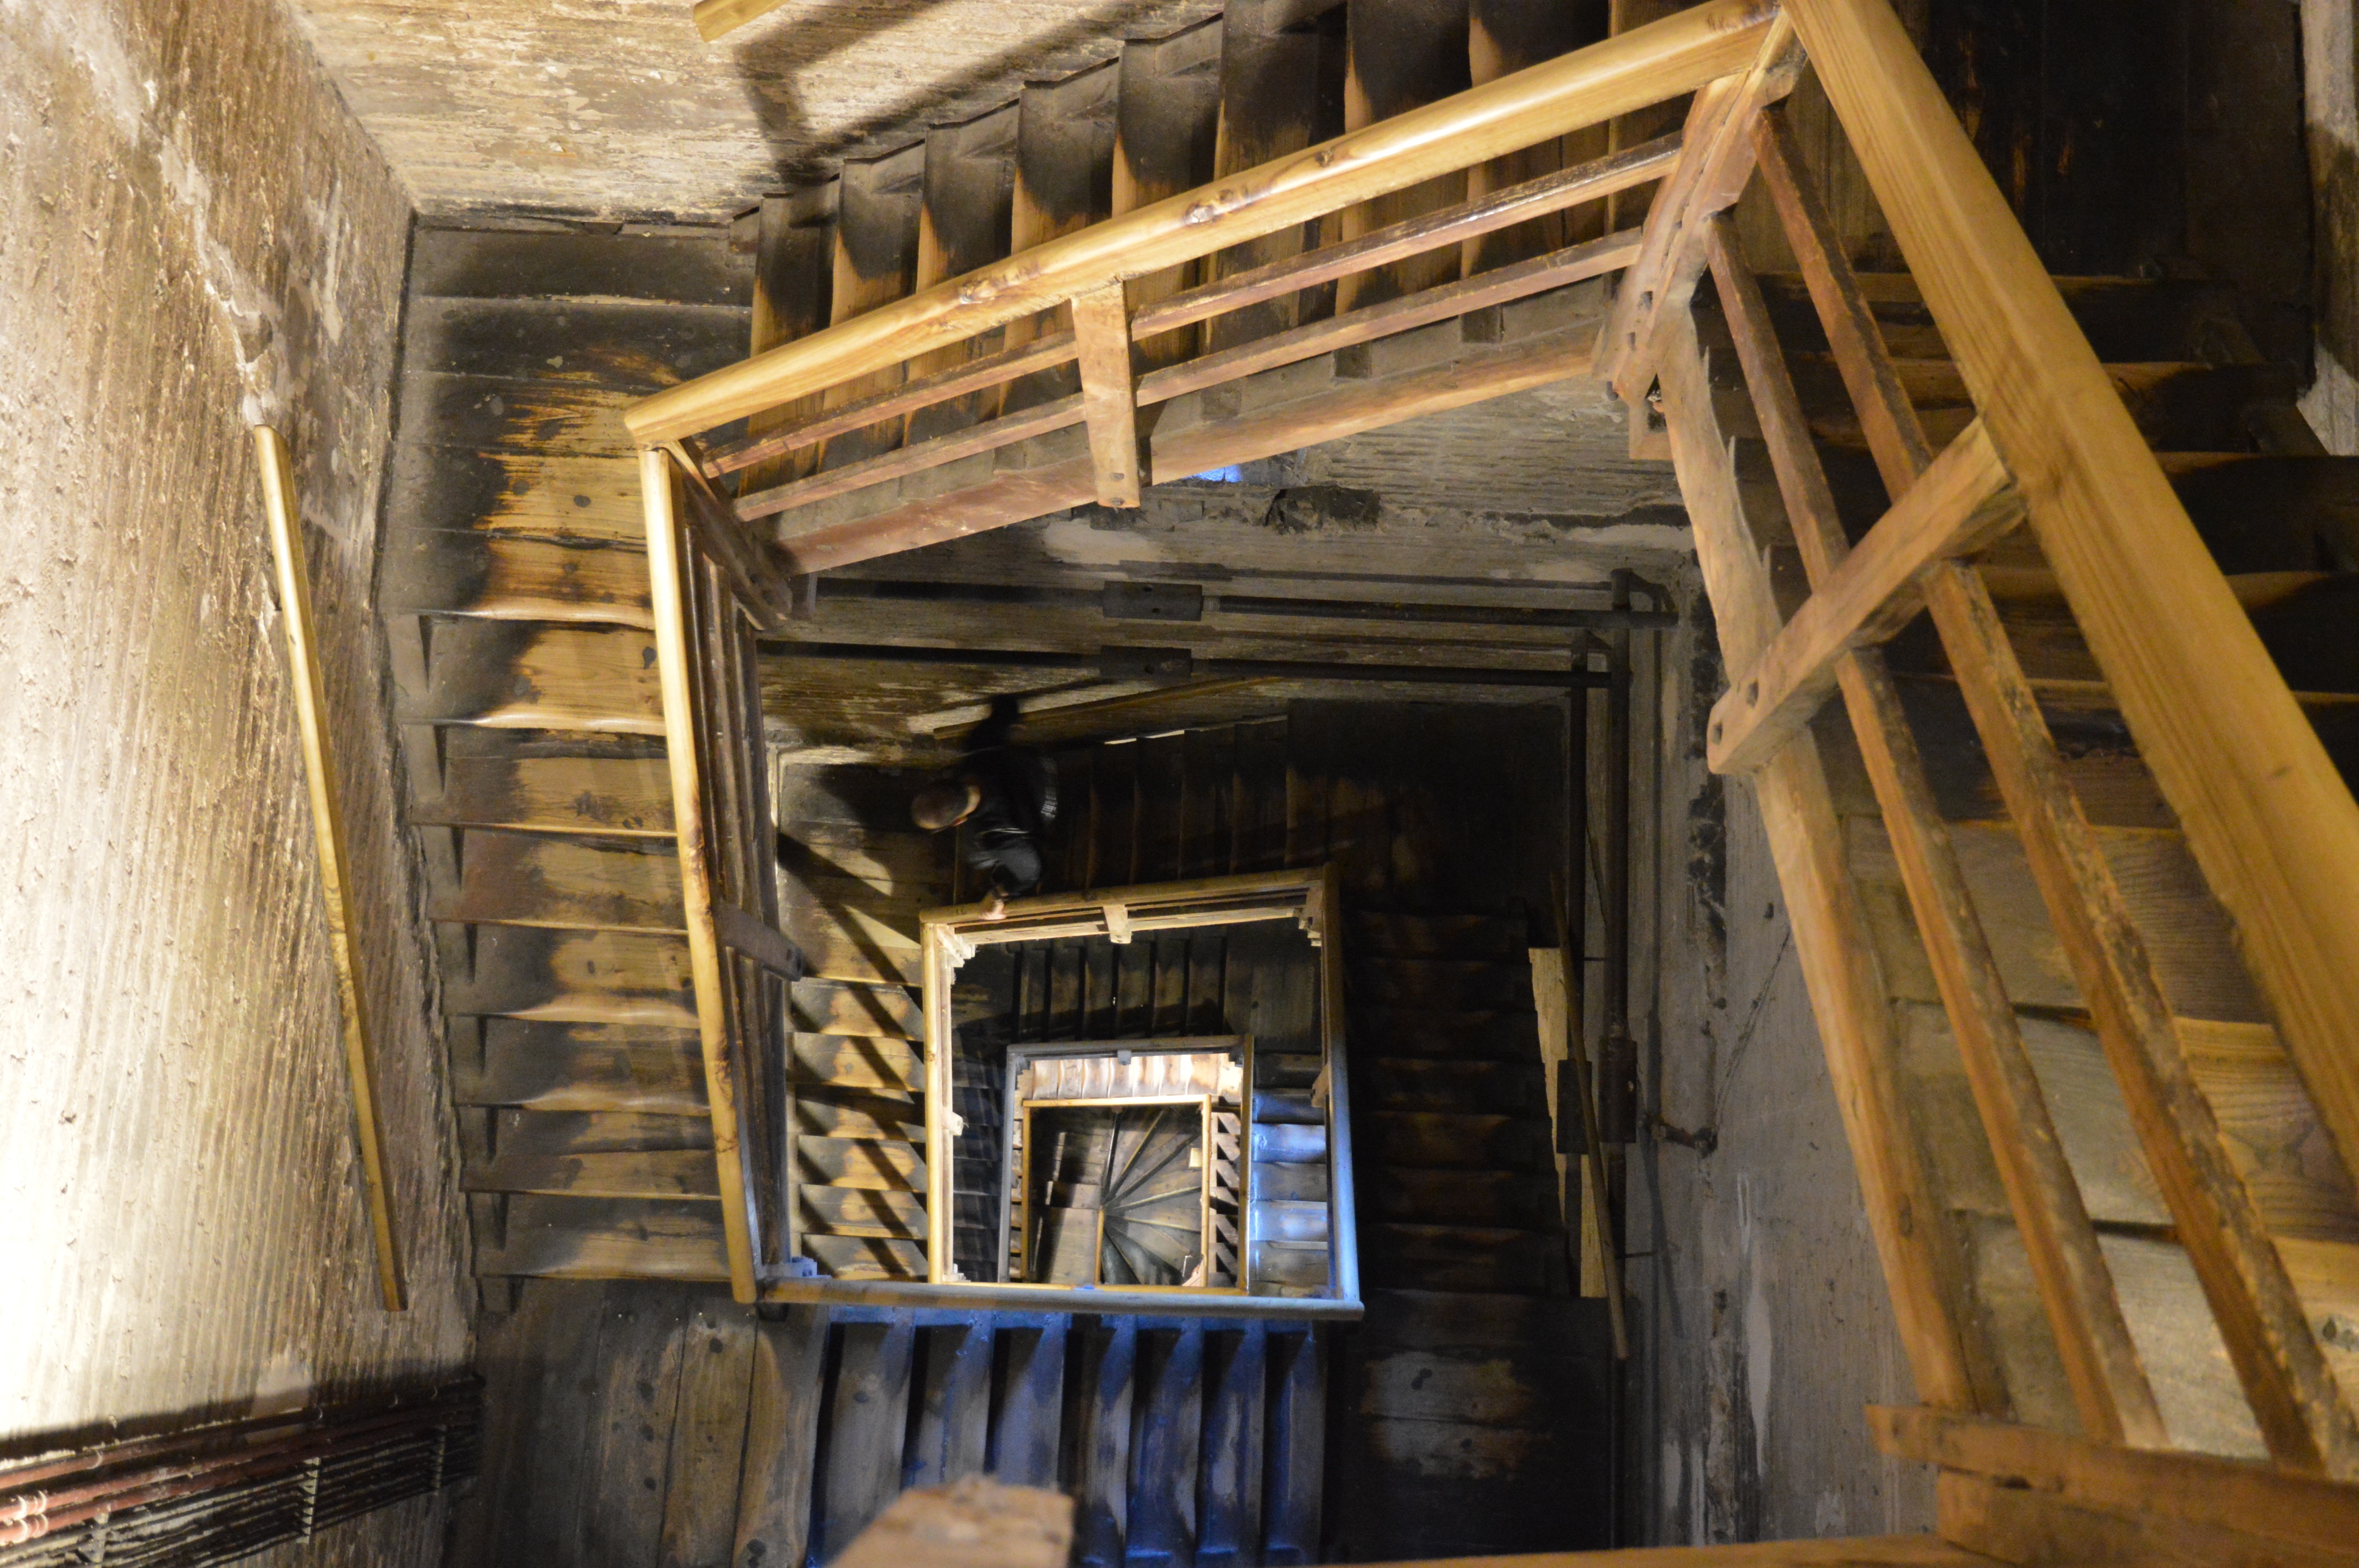
wood, house, home, beam, cottage, fireplace, room, log cabin, bologna, torre degli asinelli, wooden stairs